São Paulo Revolt of 1924 in the interior

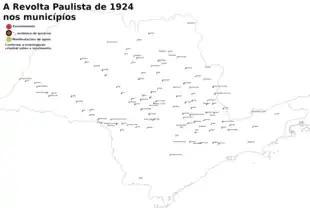
São Paulo municipalities with records of revolt or support for the revolt

The interior of São Paulo was the scene of the São Paulo Revolt of 1924 from July, parallel to the battle for the city of São Paulo, until August and September, when the rebels left the capital and headed for the state border, first to the south of Mato Grosso and then to Paraná. There is record of revolt in 87 municipalities and support for the revolt in another 32. Local political factions joined one side or the other in the conflict, the impact of which was felt even in municipalities never traversed by the revolutionary army.